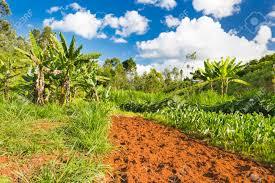
Mgomba huu unaweza kushambuliwa na magonjwa kadhalika na pia mkuilima huyu anaweza kuilima shamba hili lake ili kujua kwamba mgomba huu unaweza kuadhiri mimea zake.